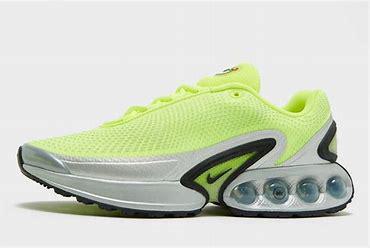
Brand: Nike
Model: Air Max DN